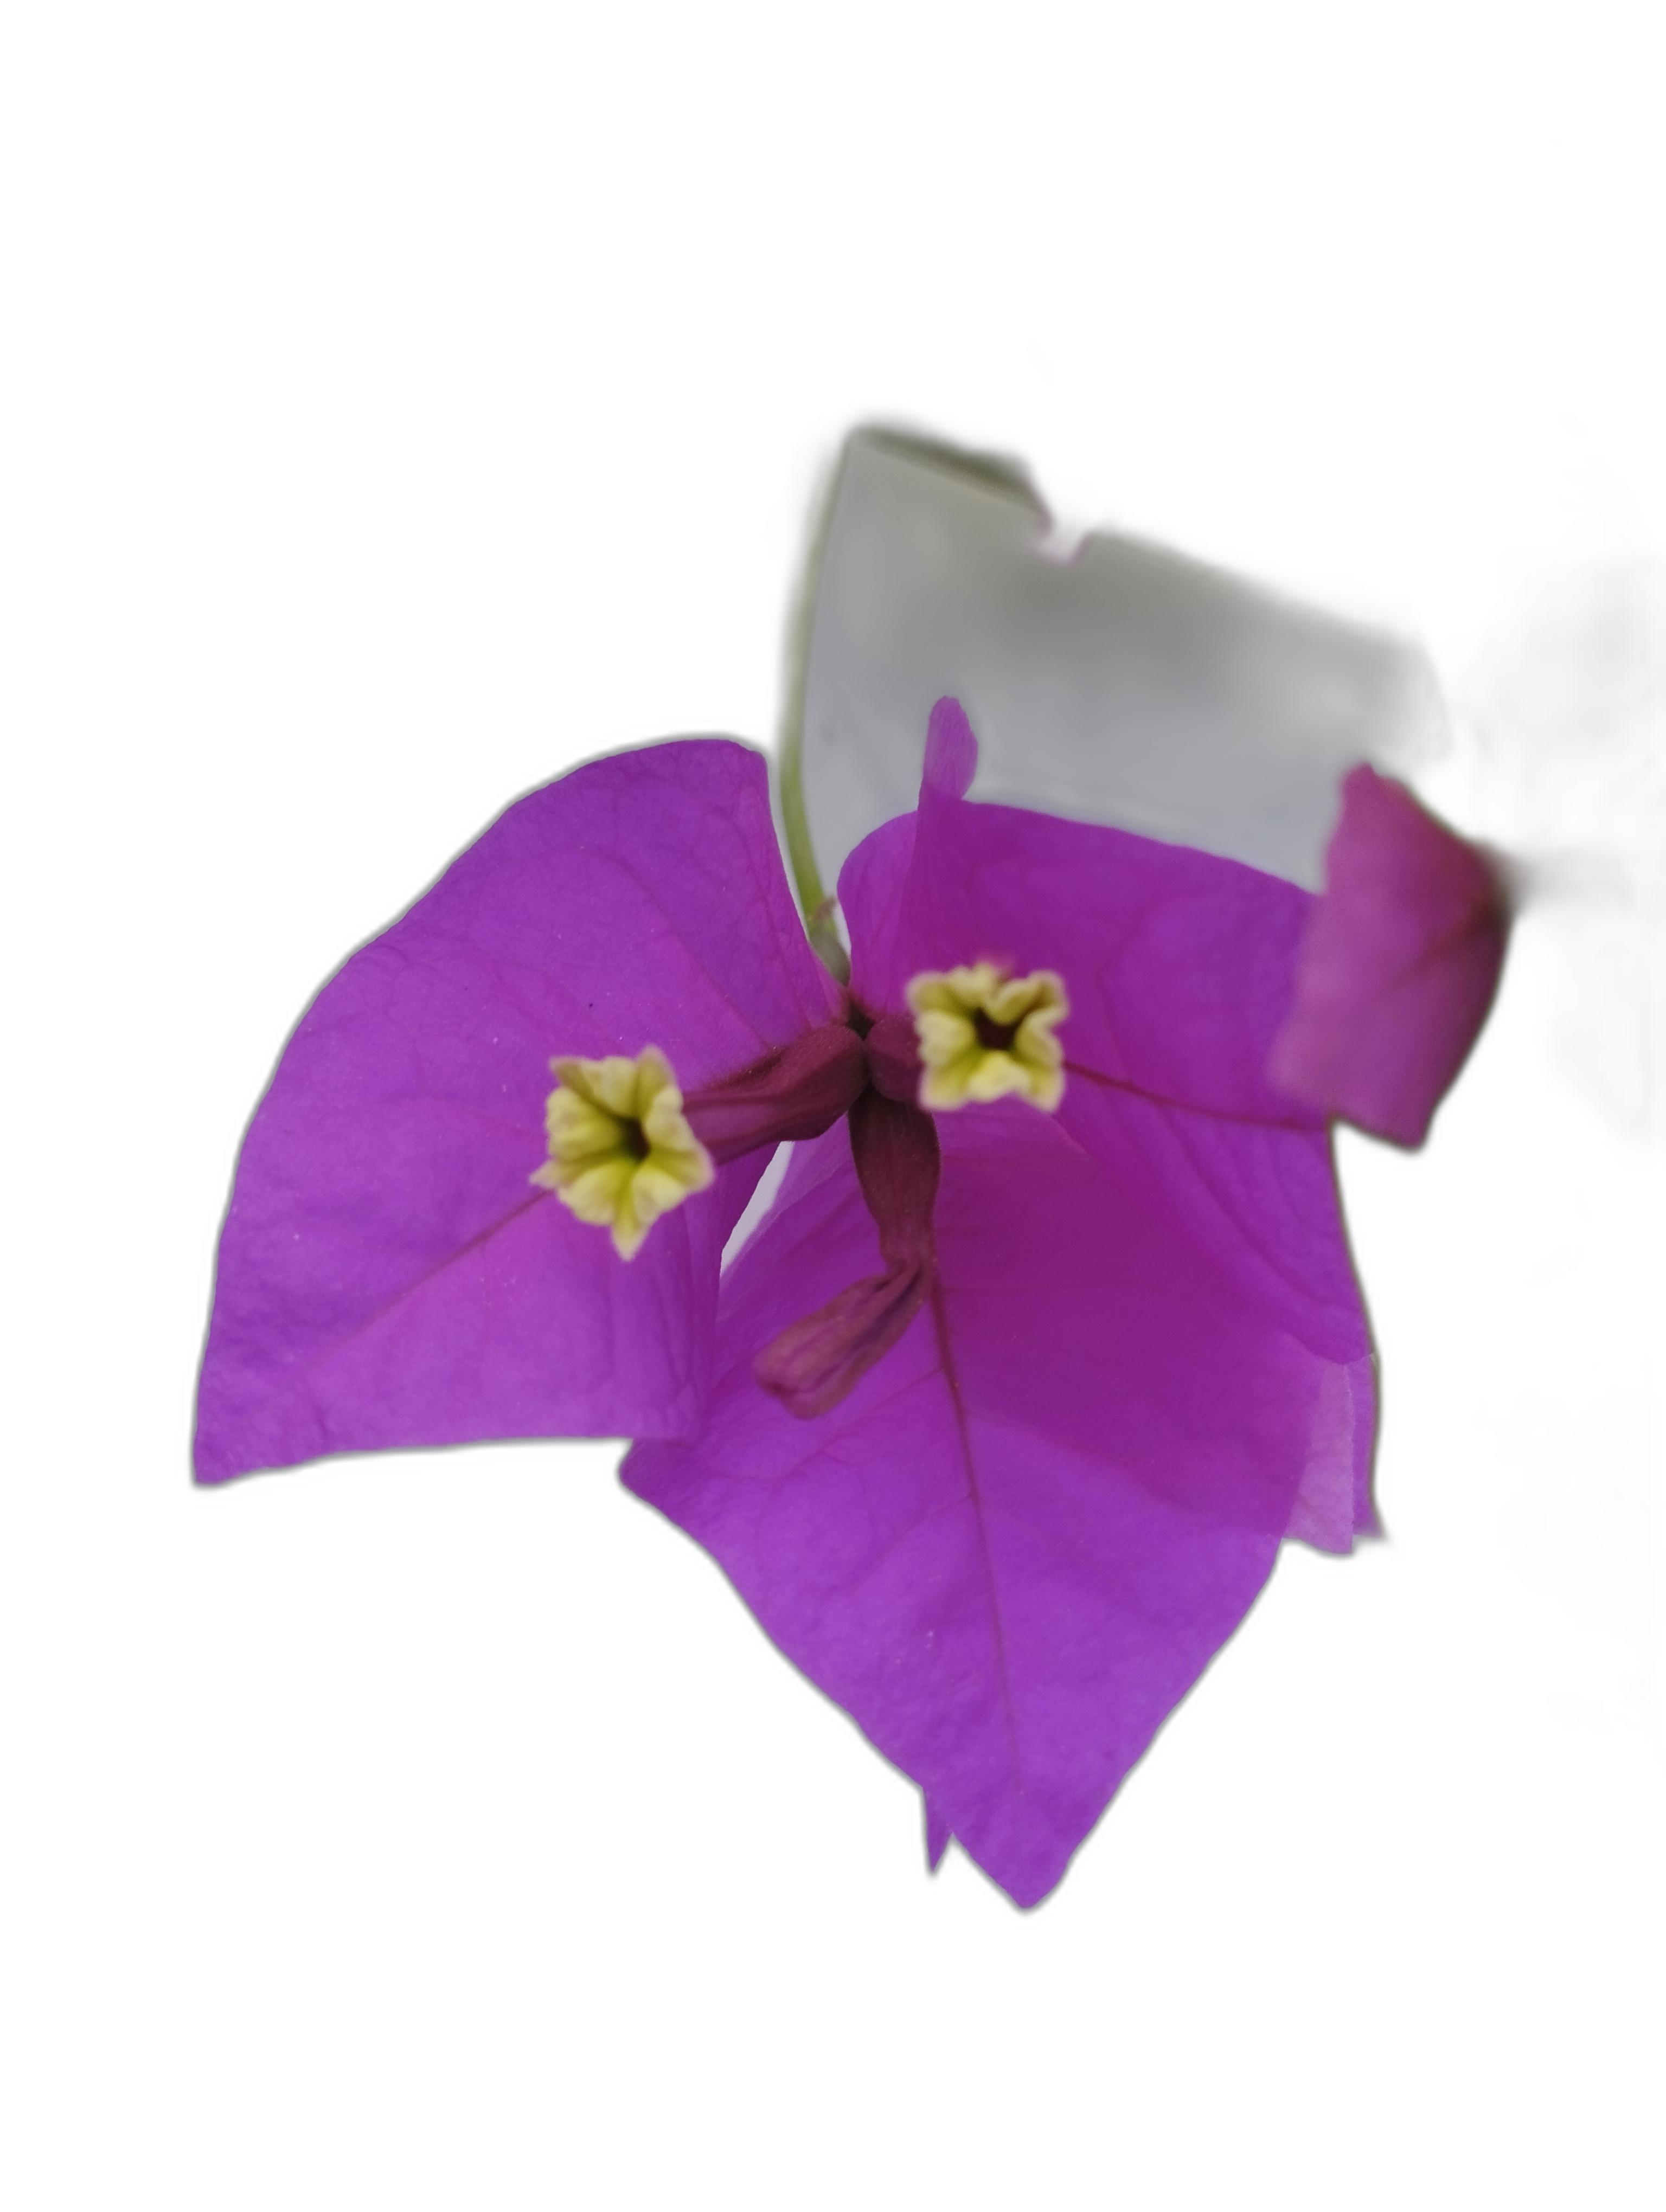
Label: Bougainvillea